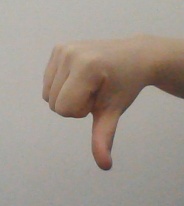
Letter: waw